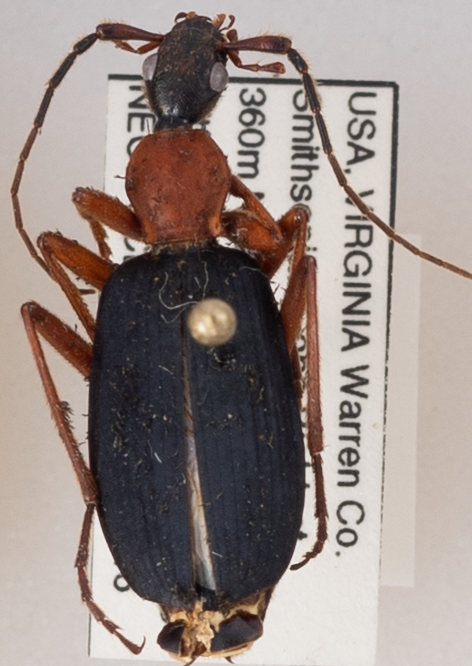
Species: Galerita bicolor
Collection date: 2022-06-16
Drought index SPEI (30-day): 0.54
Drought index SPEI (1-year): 0.512
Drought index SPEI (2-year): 0.71